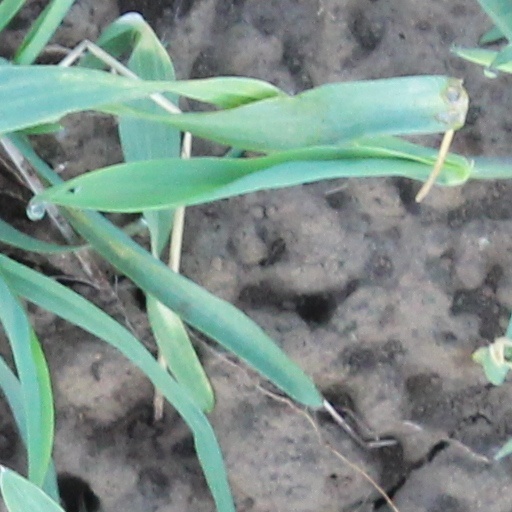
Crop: wheat